Will Compton

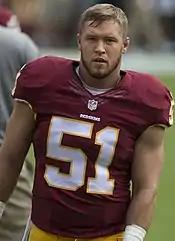
Compton with the Redskins in 2015

Originally beginning the 2015 season as a reserve inside linebacker, Compton filled in as a starter for an injured Keenan Robinson. Head coach Jay Gruden announced that Compton "cemented a role as a starter on this football team based on his play.” He recorded his first career interception on quarterback Kellen Moore in the last game of the regular season against the Dallas Cowboys. Due to starting ten games, he earned a $222,465.82 bonus. He finished the 2015 season with a career-best 122 tackles, a sack, an interception, six passes defensed, and a fumble recovery.